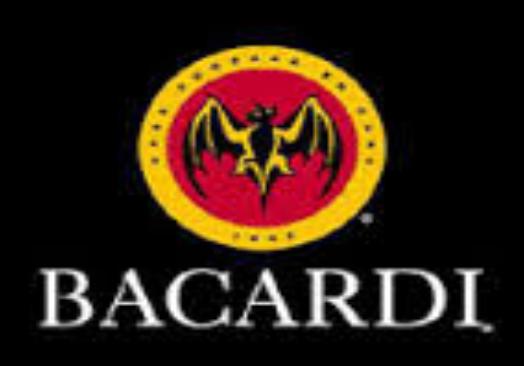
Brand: Bacardi
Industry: Food